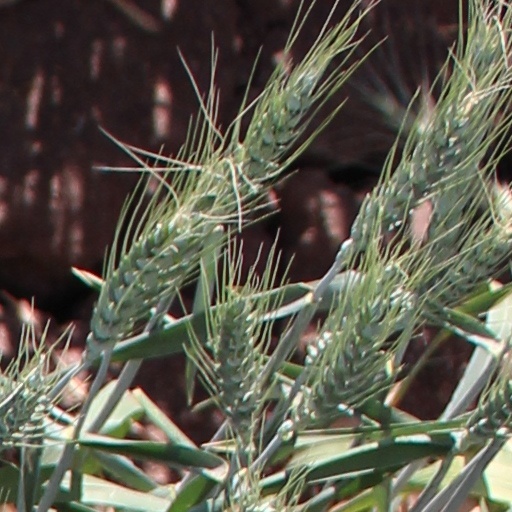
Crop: wheat